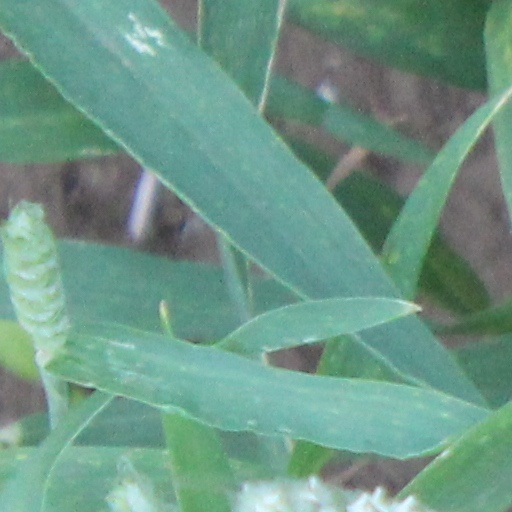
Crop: wheat